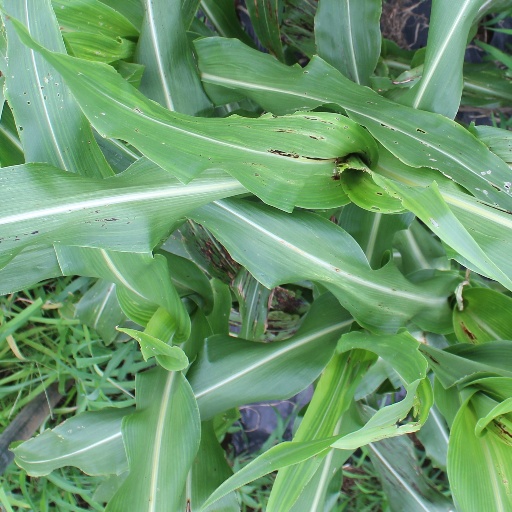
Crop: sorghum